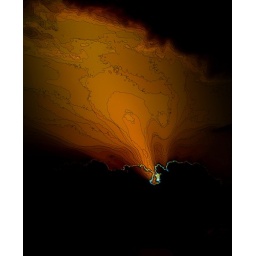
This is made from a photo of a silver lining in a cloud formation.